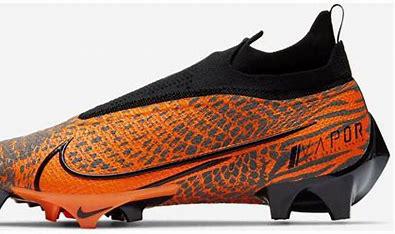
Brand: Nike
Model: Vapor Edge Pro 360